Giant Bible of Mainz

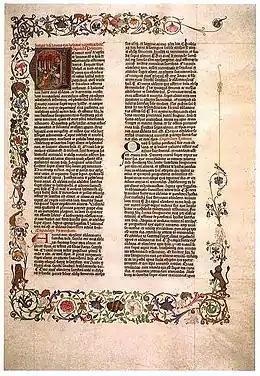
A page from the Giant Bible of Mainz

The Giant Bible of Mainz is a very large manuscript Bible produced in 1452–53, probably in Mainz or nearby. It is notable for its beauty, for being one of the last manuscript Bibles written before the invention of printing in the West, and for its possible connections with the Gutenberg Bible.